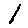
Label: 1